Question: Please indicate a possible affordance area of the jump_skateboard that can be used for riding
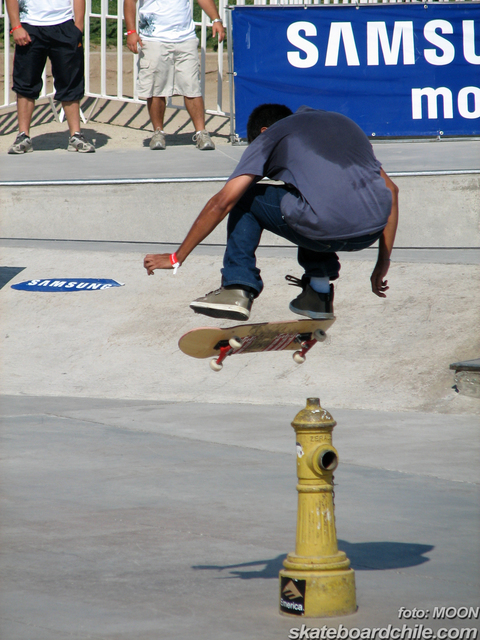
Answer: [166.637, 315.109, 333.97, 375.775]